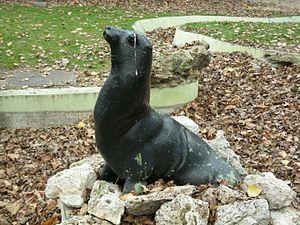
Émile Perrault-Harry, pseudonyme d'Émile Alfred Paul Perrault, est un sculpteur animalier français né le 9 août 1878 dans le 16ᵉ arrondissement de Paris et mort le 17 octobre 1938 à Neuilly-sur-Seine.